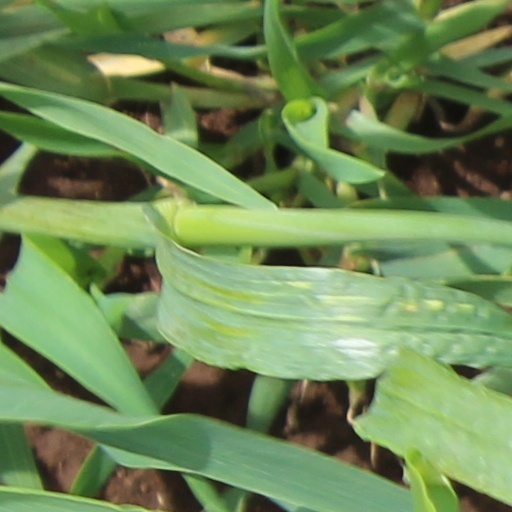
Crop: wheat